Chicago Loop

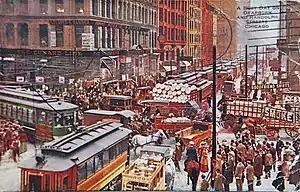
In 1900 at the corner of Dearborn and Randolph Streets

By 1948 an estimated one million people came to and went from the Loop each day. Afterwards, suburbanization caused a decrease in the area's importance. Starting in the 1960s, however, the presence of an upscale shopping district caused the area's fortunes to increase.